Lajos Vajda

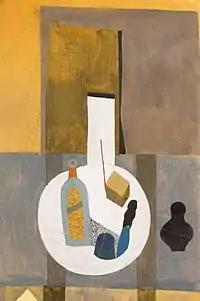
"Still-Life on Pink Table", 1934, tempera, paper, 455×320 mm, Private Collection

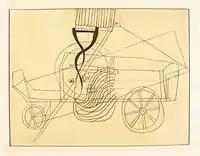
"Still-Life with Cart", 1936, pencil, paper, 233×305 mm, Ferenczy Múzeum, Szentendre, Hungary

Returning to Hungary around 1935, Vajda started collecting motifs in Szentendre and its surroundings with his friend, Dezső Korniss. In addition to windows, house facades, gravestones, gate piers, he drew a kerosene lamp, a peasant's cart or a table with a knife, an apple and a loaf of bread on it. He was not so much interested in the origins of the motifs as in what they had become, what new meaning they had assumed within a particular location. At first, he drew the objects on the spot, later copying them onto each other. Sometimes he cut the drawings up and glued them together as a montage. Most of these pictures and drawings are composed in a circle, and all of them are without a concrete background.